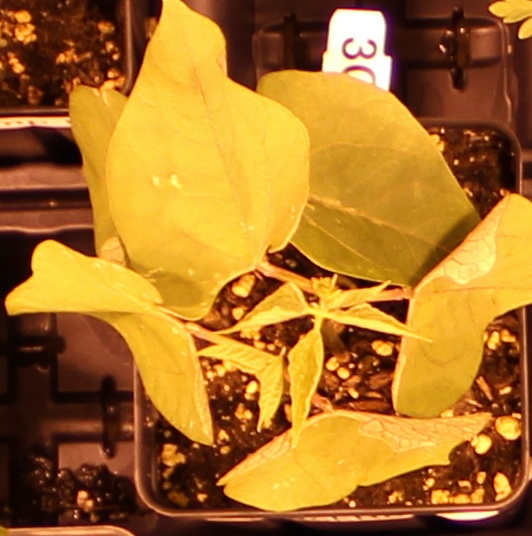
Label: Blackbean